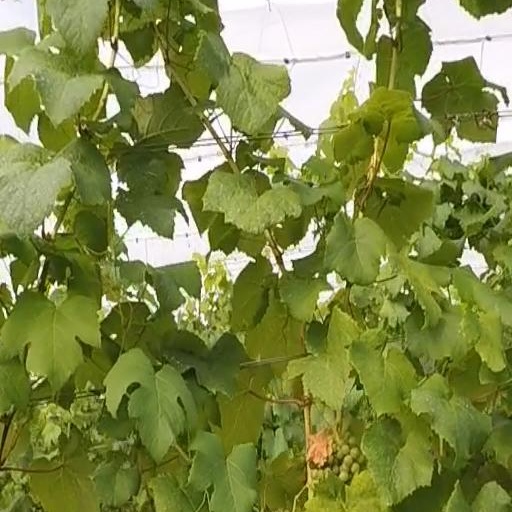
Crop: grape